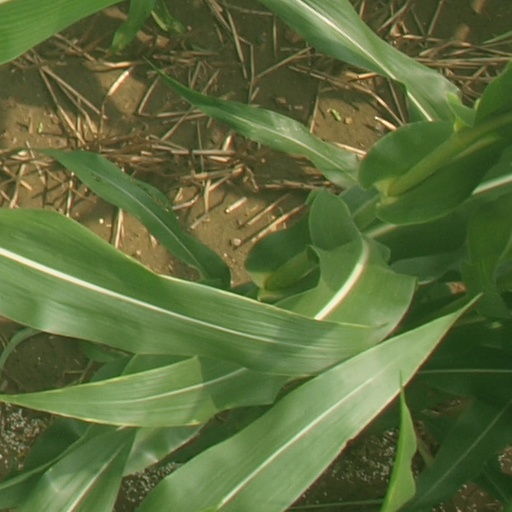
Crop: maize; corn